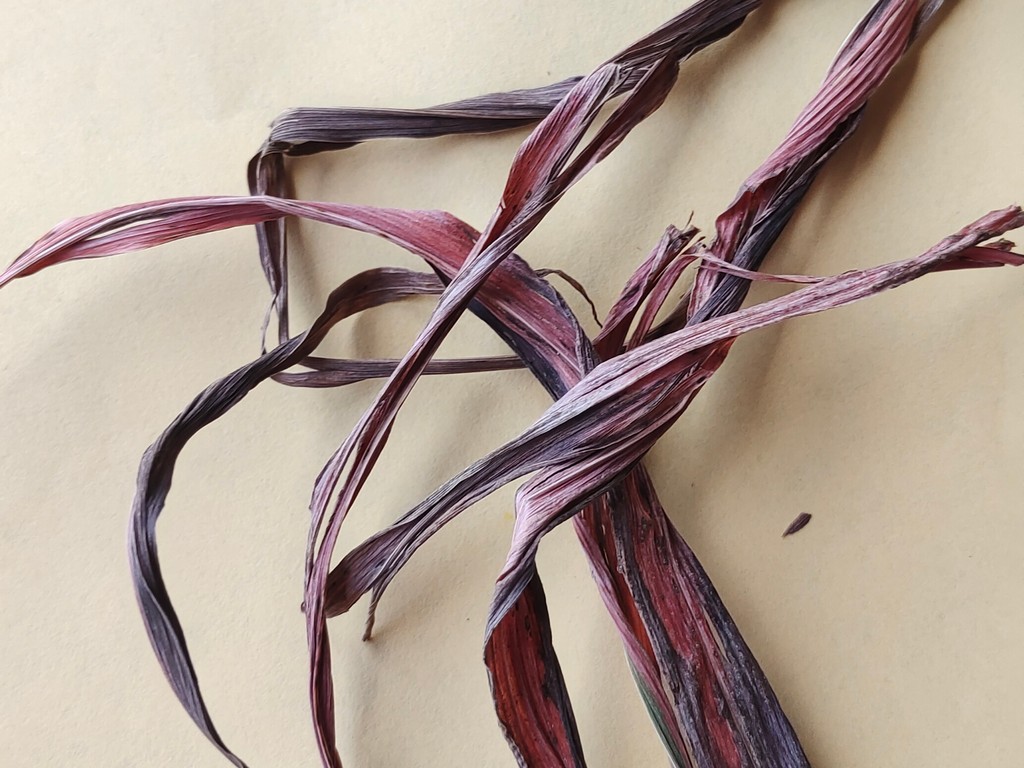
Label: Dried